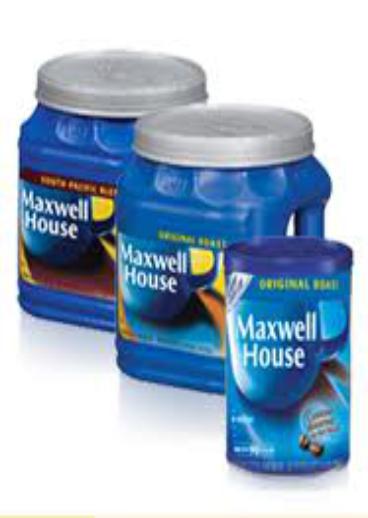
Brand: Maxwell House
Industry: Food